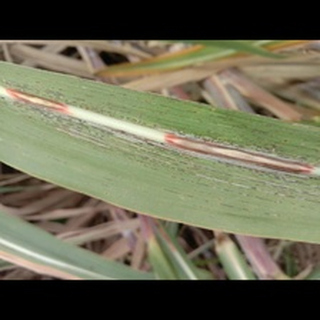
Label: sugarcane_rust